Border art

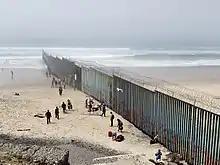
El muro Tijuana - San Diego

In their introduction to the exhibition, "La Frontera/The Border: Art About the Mexico/United States Border Experience", Patricio Chávez and Madeleine Grynstejn state, “For the artists represented here, the border is not a physical boundary line separating two sovereign nations, but rather a place of its own, defined by a confluence of cultures that is "not" geographically bounded either to the north or to the south. The border is the specific nexus of an authentic zone of hybridized cultural experience, reflecting the migration and cross-pollination of ideas and images between different cultures that arise from real and constant human, cultural, and sociopolitical movements. In this decade, borders and international boundaries have become paramount in our national consciousness and in international events. As borders define the economy, political ideology, and national identity of countries throughout the world, so we should examine our own borderlands for an understanding of ourselves and each other.”